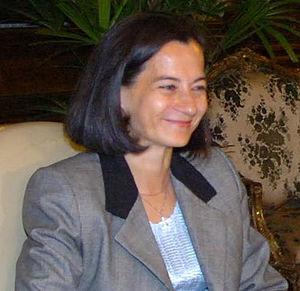
Clara Leticia Rojas González est une femme politique colombienne née le 20 décembre 1964 à Bogota. Elle est surtout connue pour son enlèvement et sa détention par les Forces armées révolutionnaires de Colombie.